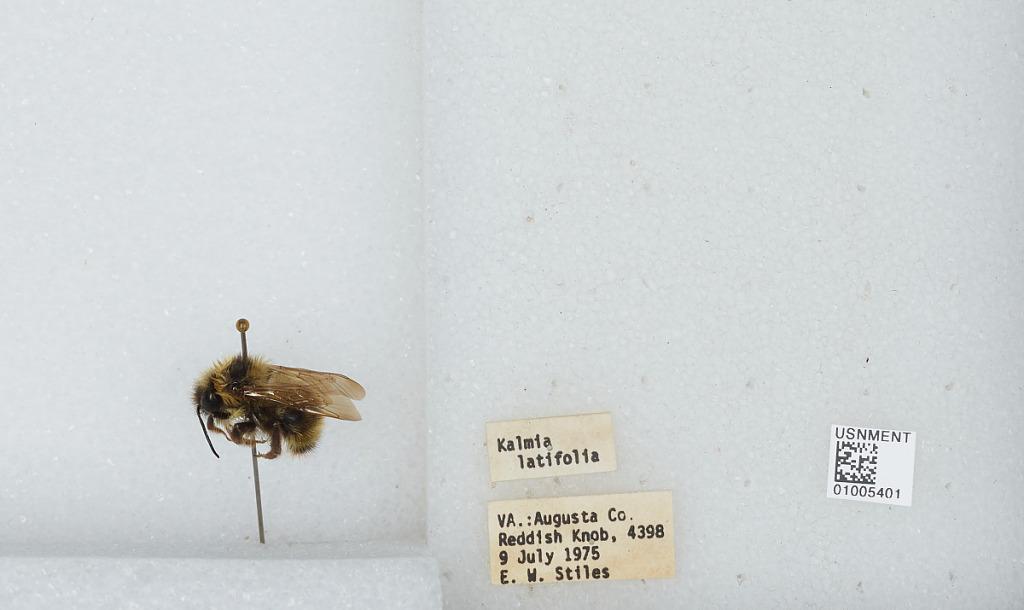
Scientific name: Bombus (Psithyrus) fernaldae (Franklin)
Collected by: E. Stiles
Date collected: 1975-7-9
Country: United States
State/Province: Virginia
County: Augusta
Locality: Reddish Knob
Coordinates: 38.4622, -79.2417